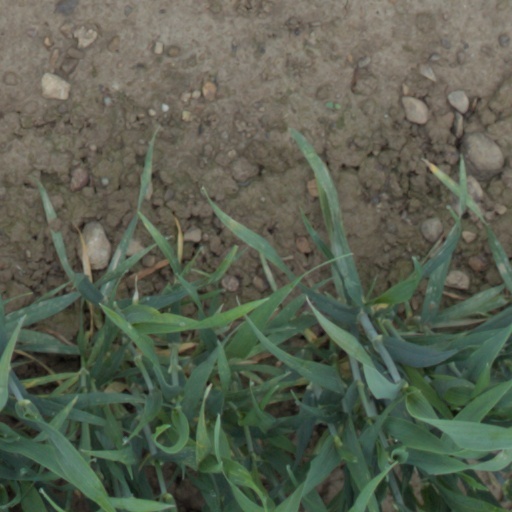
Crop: wheat